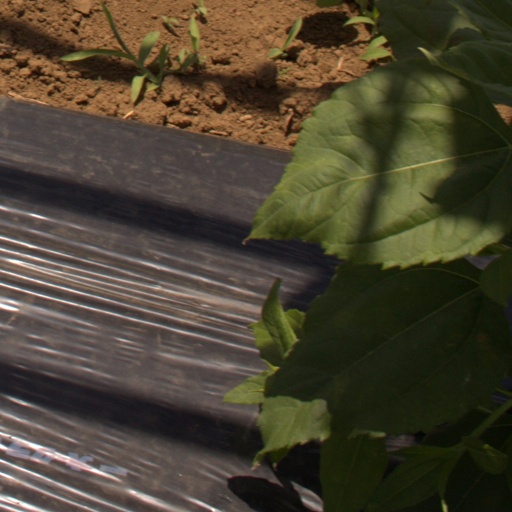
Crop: Jerusalem artichoke